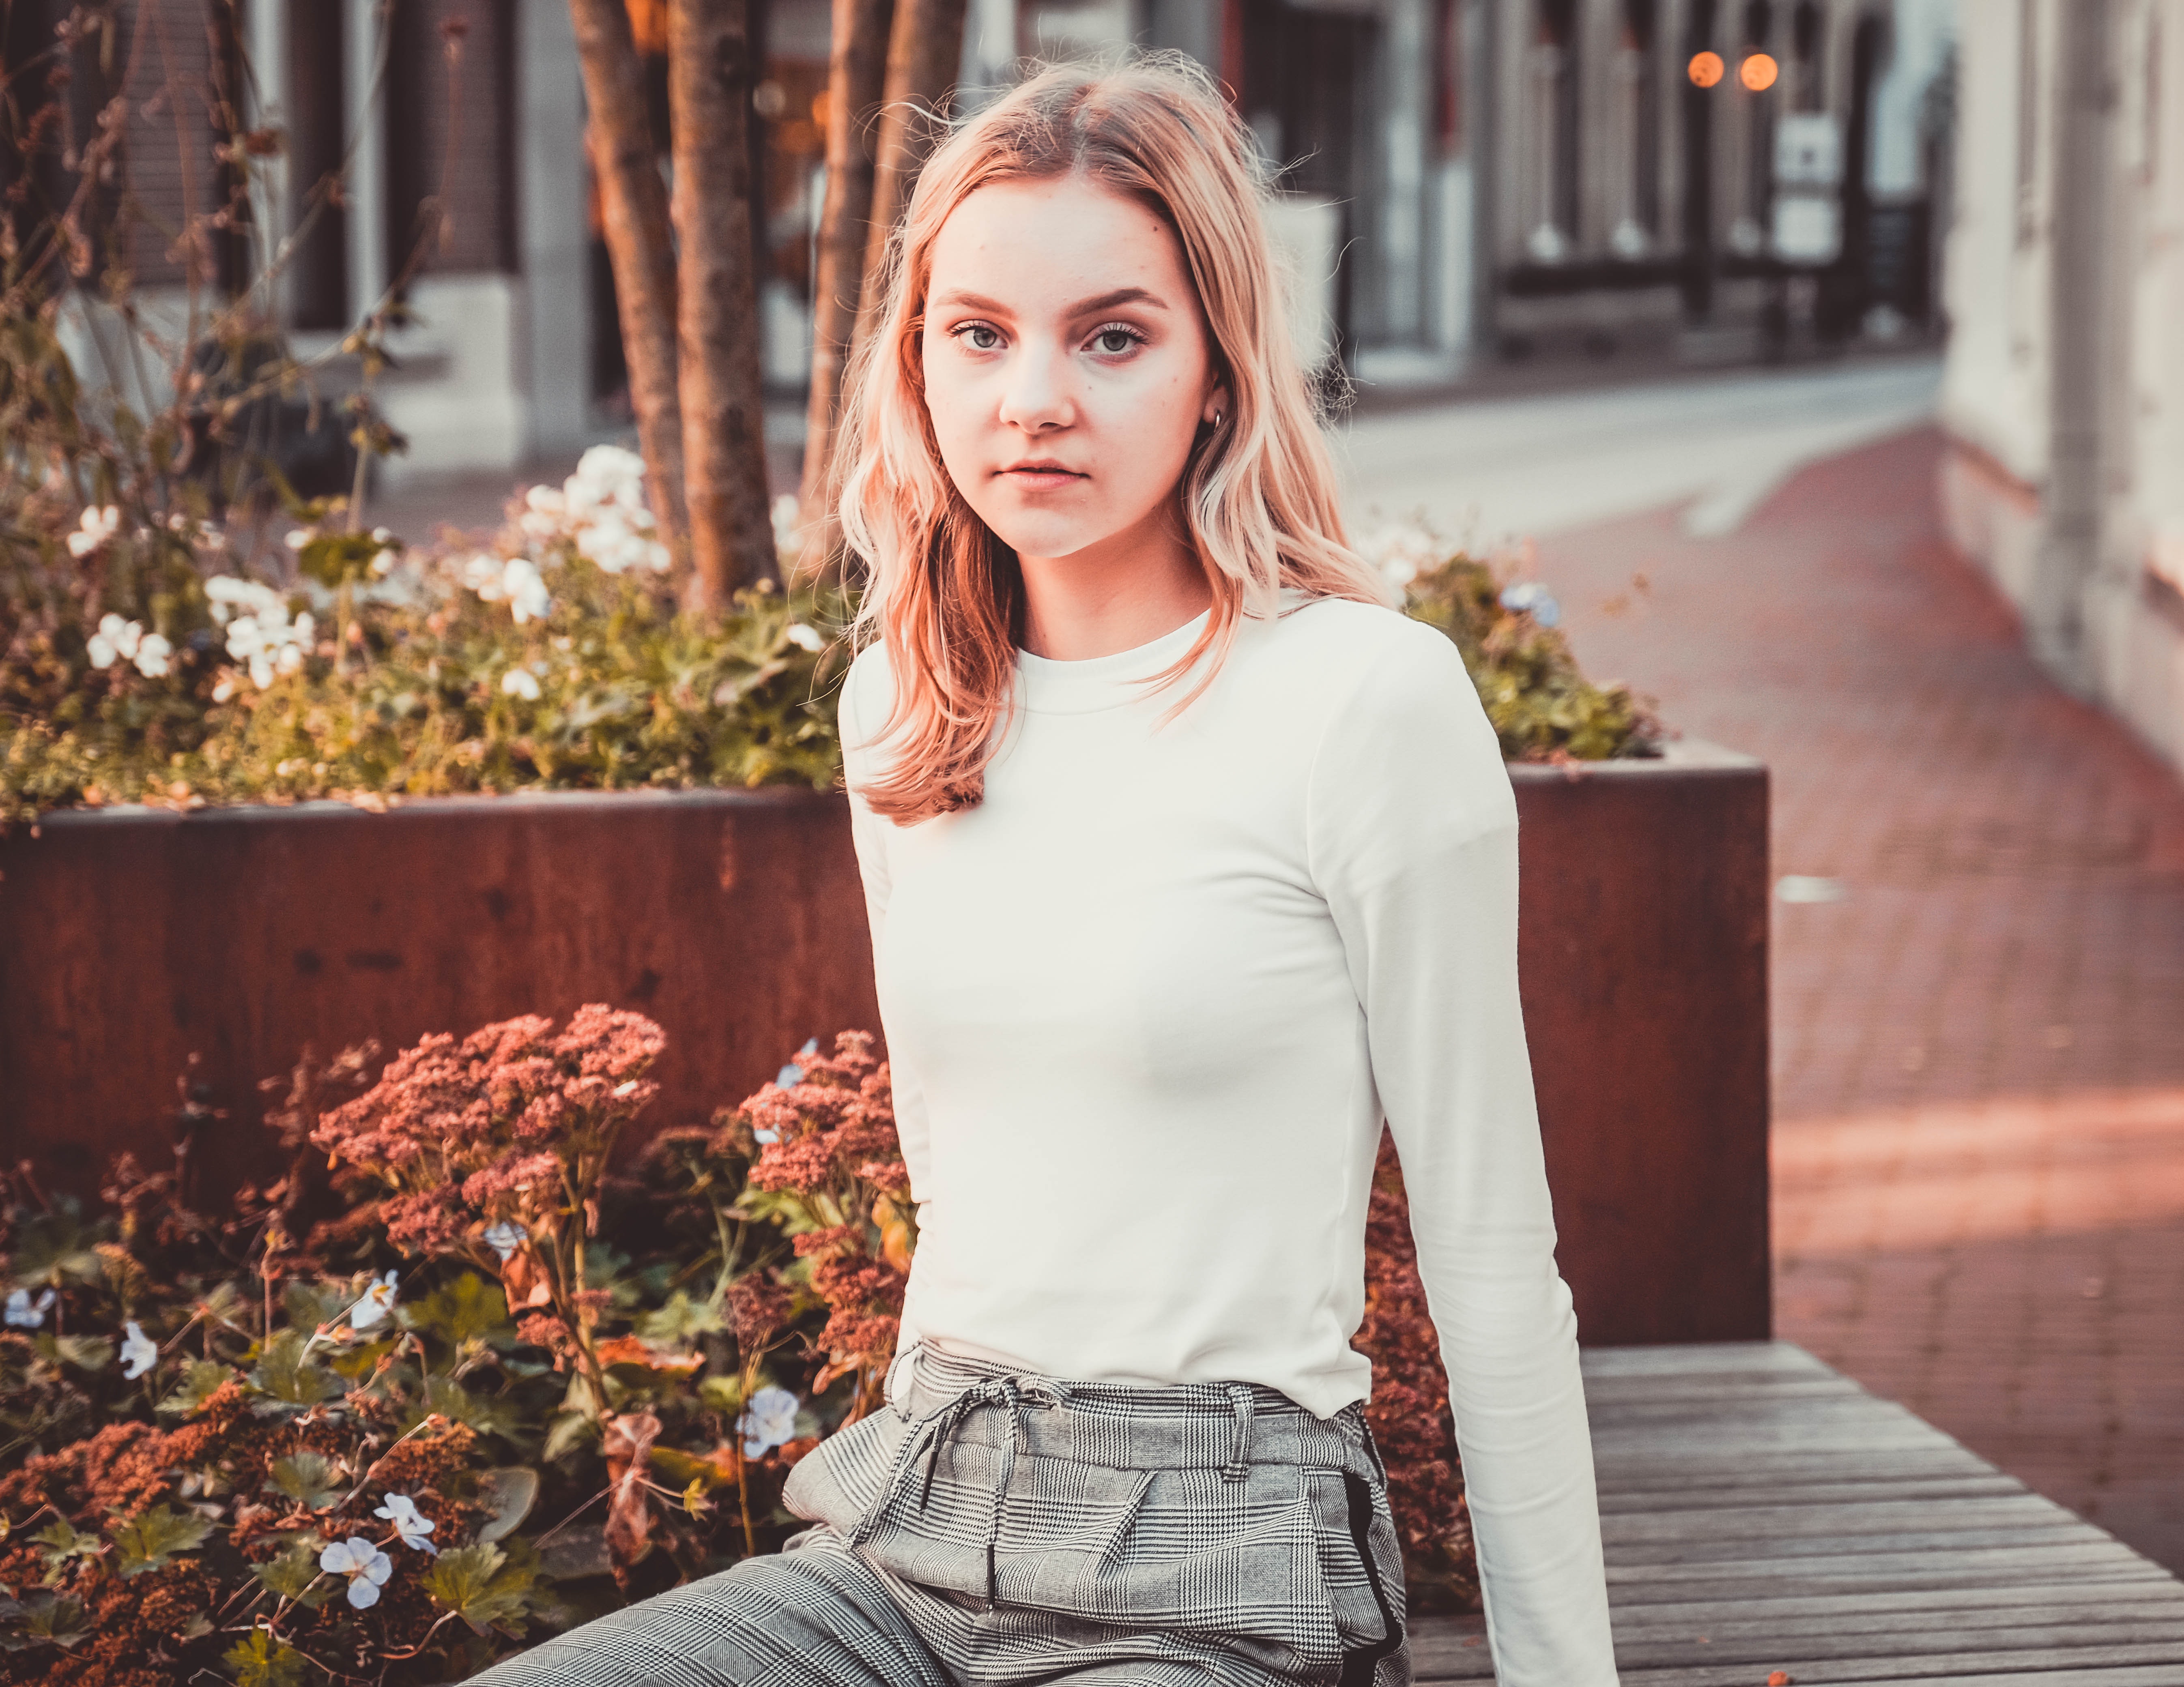
hair, photograph, clothing, beauty, leaf, fashion, street fashion, light, yellow, shoulder, jeans, blond, autumn, lip, photo shoot, t shirt, cool, photography, tree, sunlight, eye, long hair, smile, model, brown hair, neck, sleeve, sitting, portrait photography, waist, dress, top, happy, fashion model, denim, style, portrait, shoe